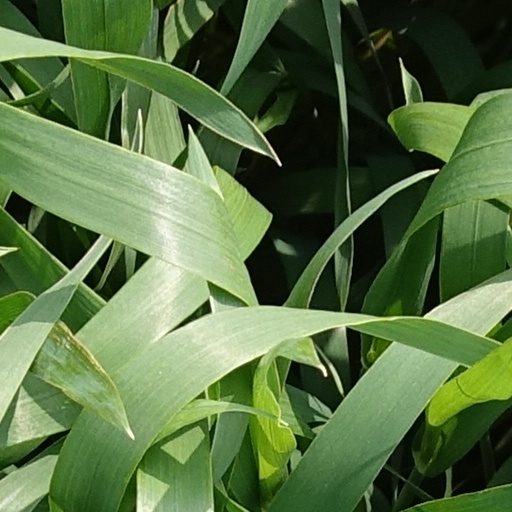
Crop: wheat